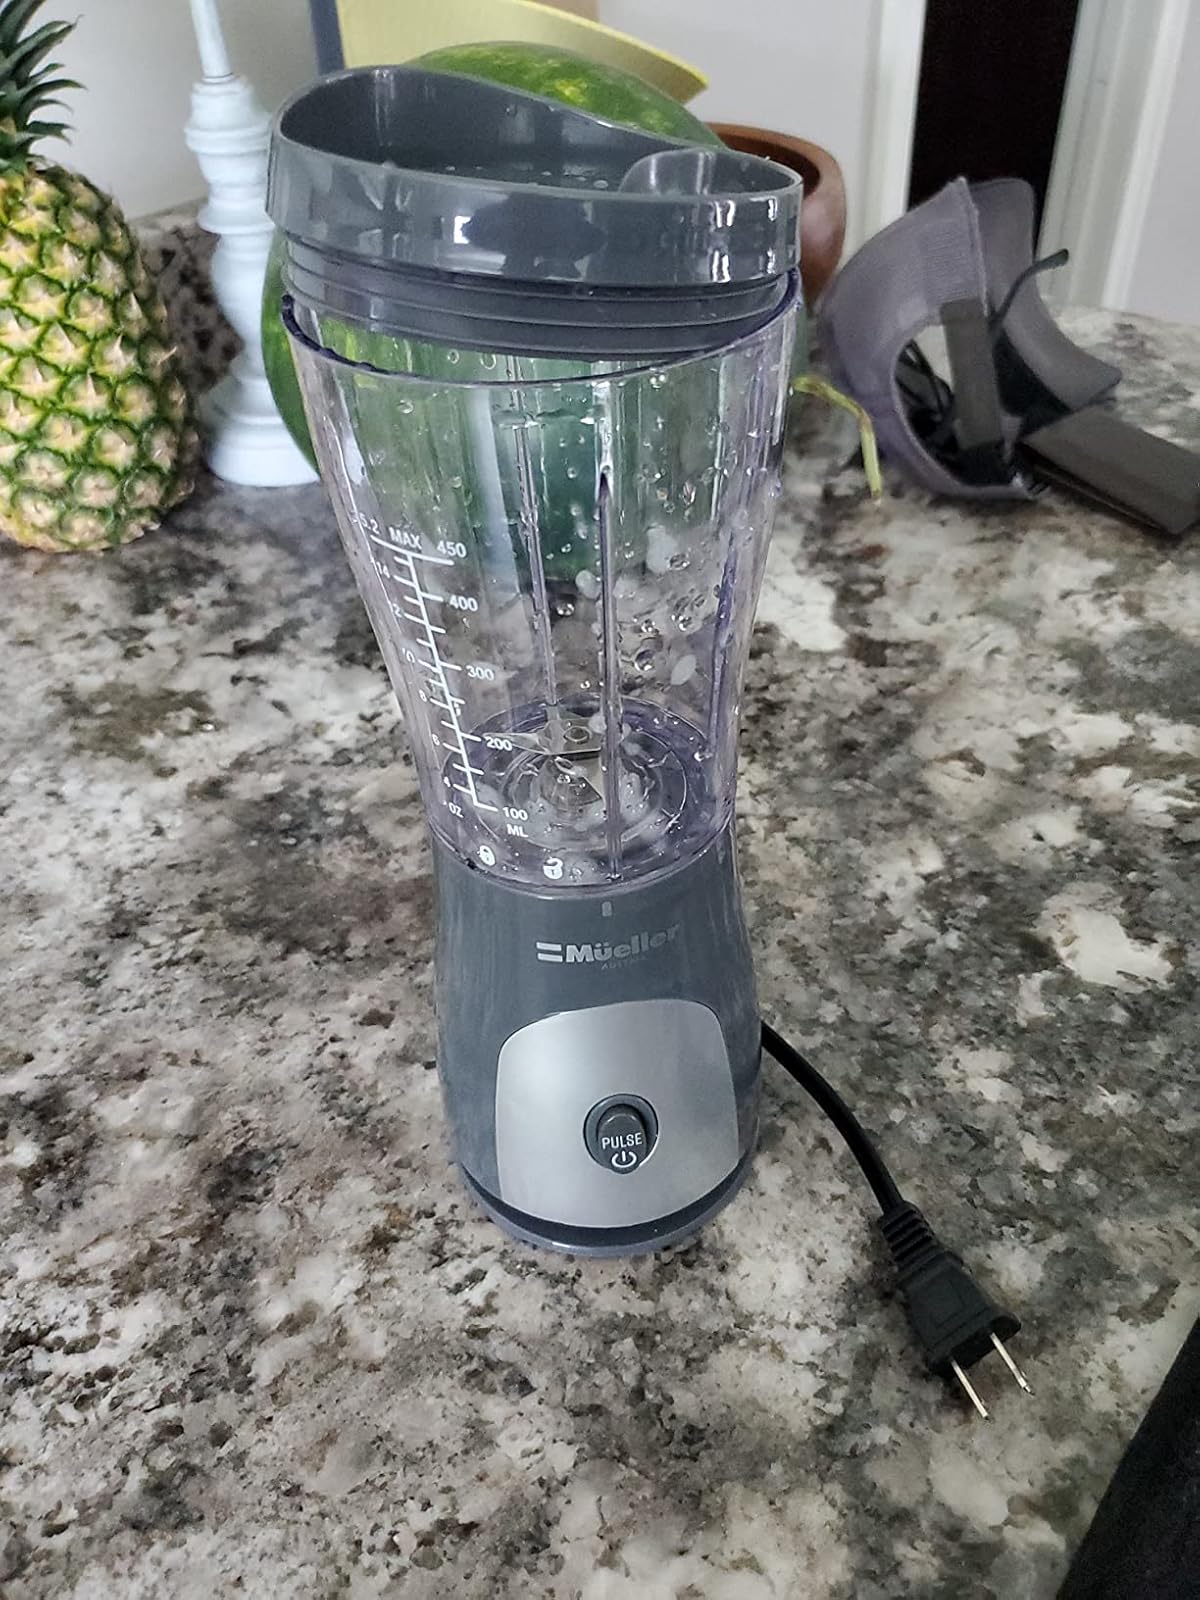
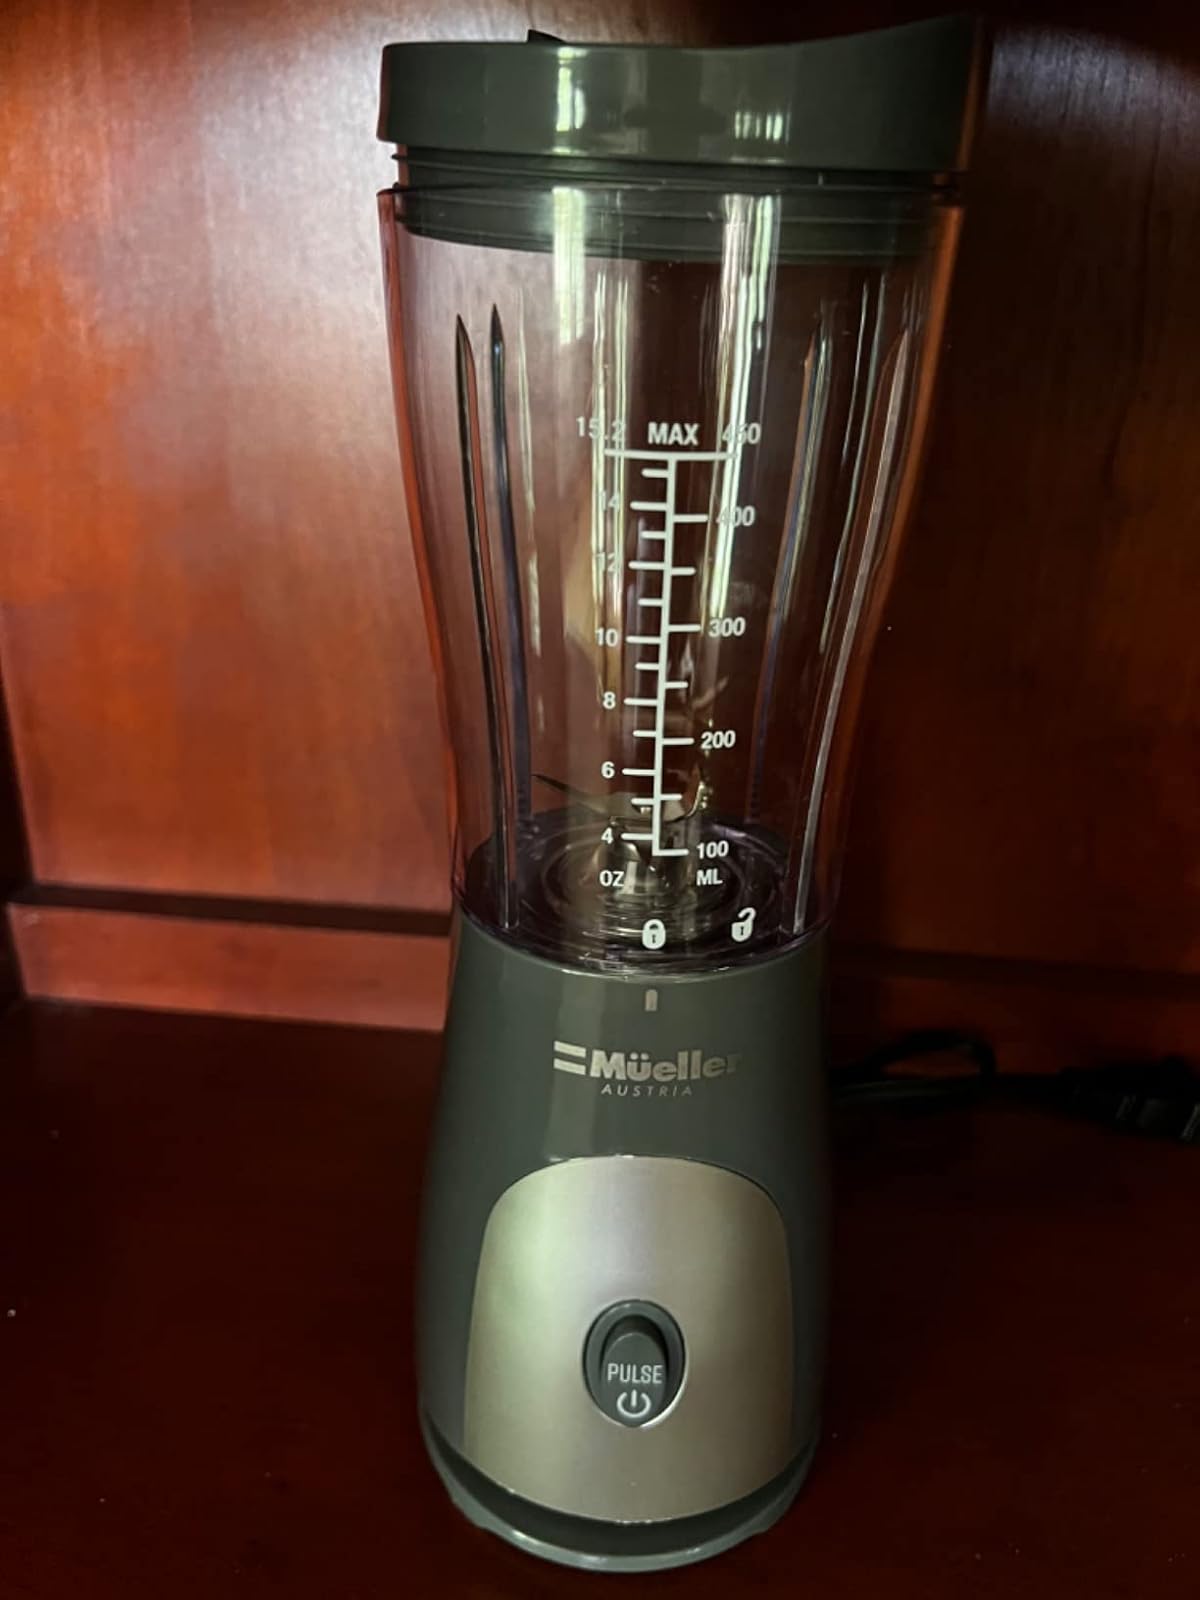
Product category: items_blender
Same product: yes